Bashali Chiefdom

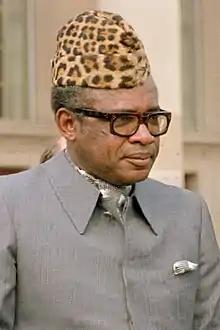
Mobutu Sese Seko sporting a typical abacost in 1983.

Two critical developments between 1972 and 1981 intensified tensions in Masisi Territory. In 1972, Barthélemy Bisengimana Rwema, a Tutsi Zairean and head of president Mobutu Sese Seko's cabinet, influenced the enactment of the first Law on Nationality, granting Zairean nationality automatically to Rwandan migrants who had arrived in Kivu before independence. The 1973 land act, part of the Zairianisation policy, conferred land law benefits to the Banyarwanda, enabling them to secure landholdings through new legal mechanisms. This law facilitated the usurpation of arable land and marginalized indigenous agricultural practices. During this period, the Congolese government initiated a large-scale livestock farming program in North Kivu, supported by international institutions. The economic prospects of cattle farming attracted government officials, merchants, and affluent individuals to North Kivu, leading to a scramble for land that intensified the struggles faced by the crop-farming populations of Masisi.